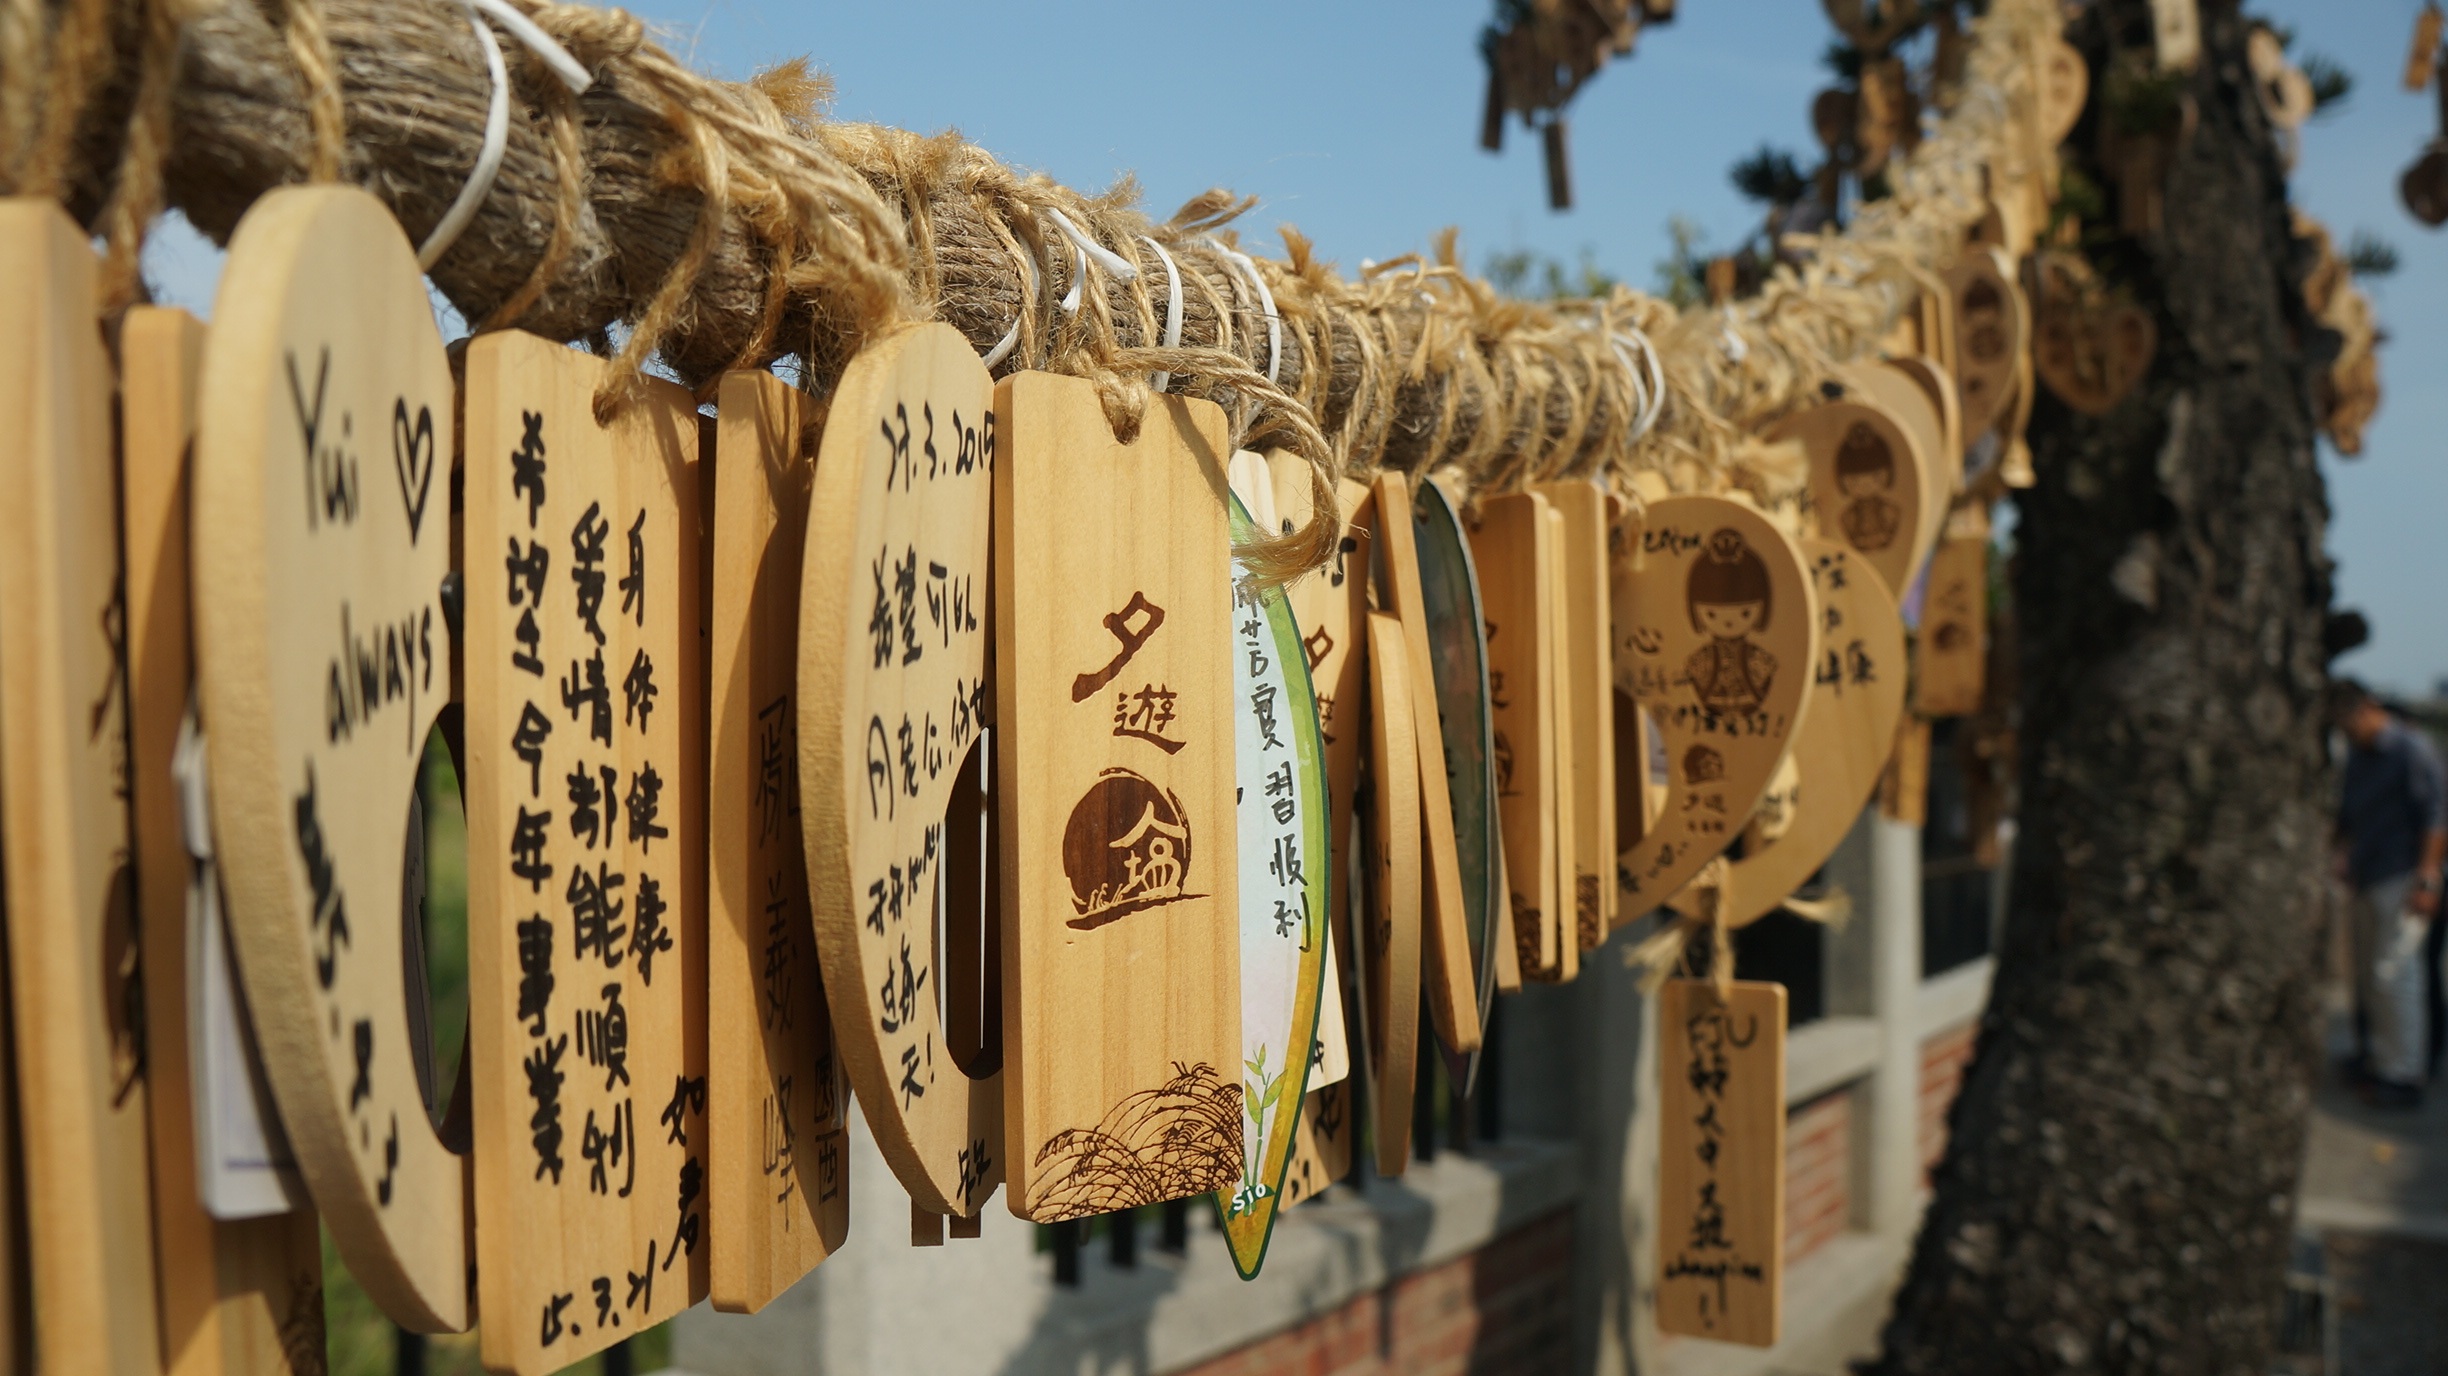
landscape, spring, taiwan, blessing cards, evening swim out of sheets